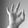
ASL letter: F